Morningstar Air Express

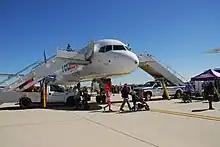
A Boeing 757 of Morningstar Air Express in FedEx Express livery

Morningstar Air Express Inc. is a cargo airline based in Edmonton, Alberta, Canada. It operates a contract all-cargo service from Halifax to Vancouver for FedEx Express within Canada, as well as all-cargo charter services. Its main base is Edmonton International Airport.